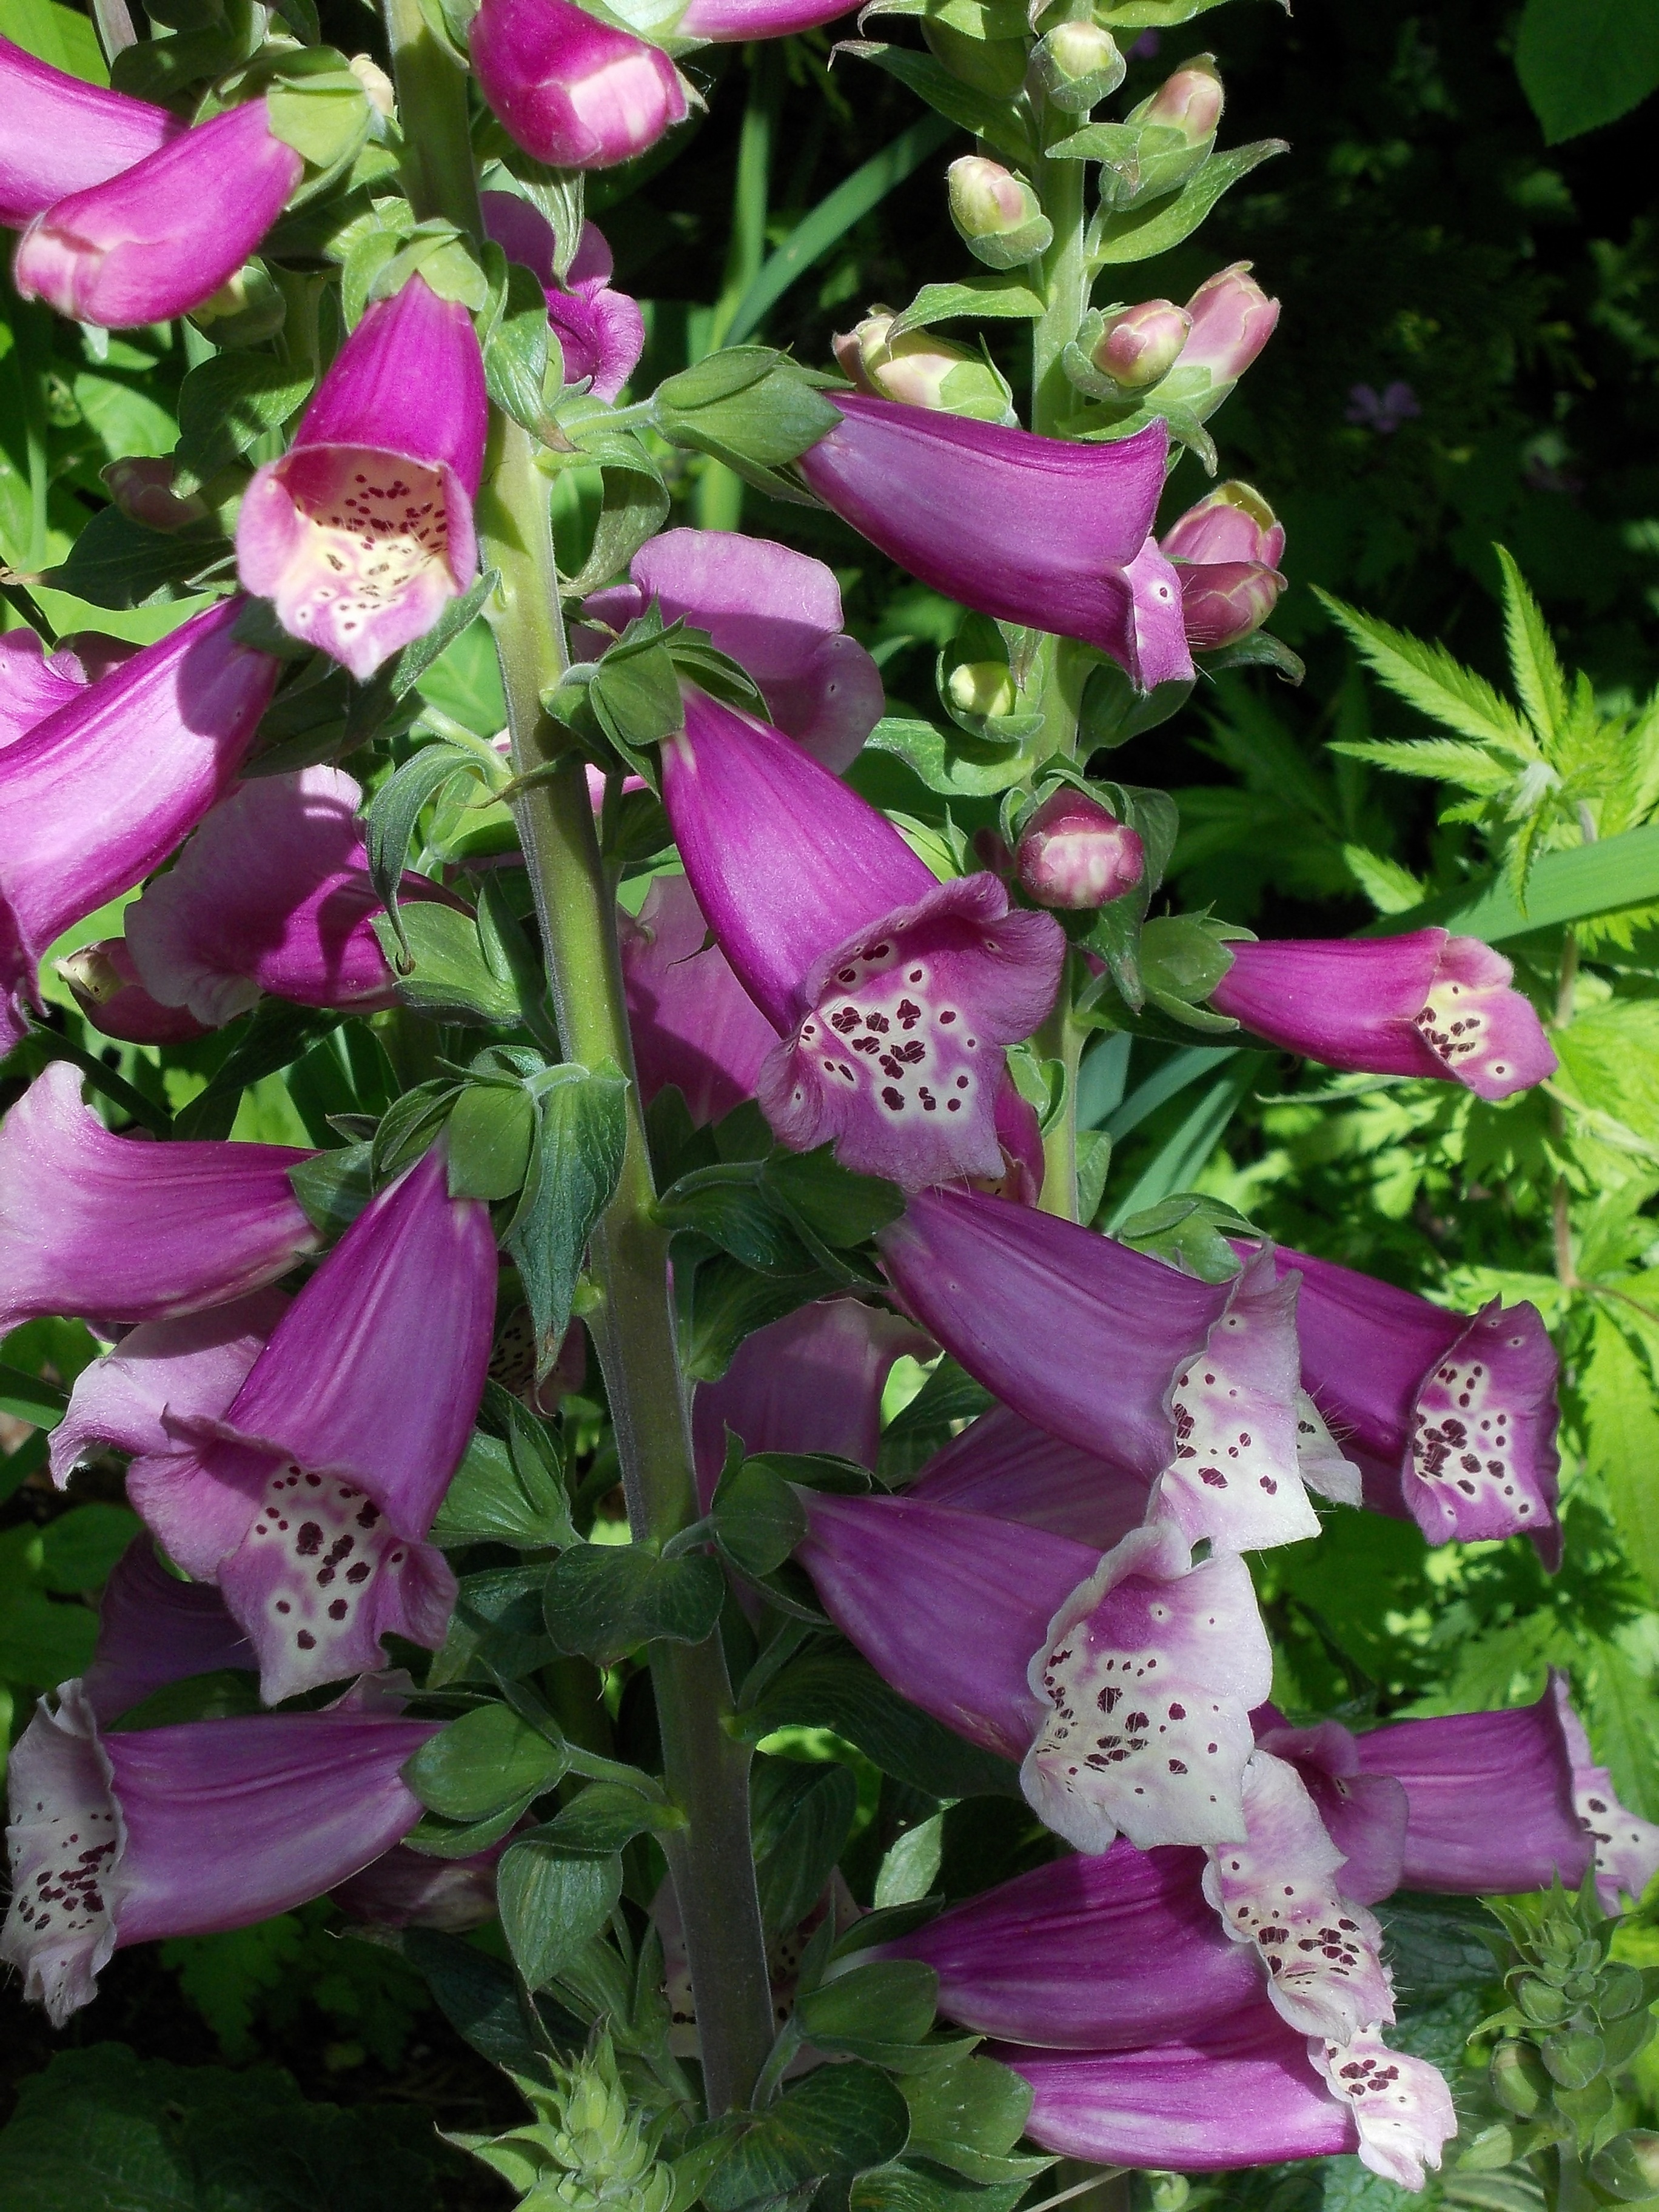
nature, plant, flower, petal, flora, toxic, floristry, digitalis, gladiolus, thimble, hollyhocks, medicinal plant, flowering plant, digitalis purpurea, land plant, everlasting sweet pea